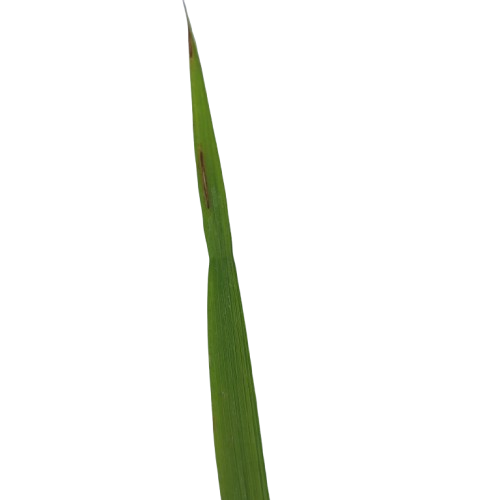
Label: Rice Blast